My Cousin Rachel (1952 film)

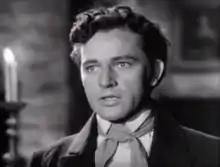
Burton received positive reviews and was nominated for the Academy Award for Best Supporting Actor.

Bosley Crowther, writing for "The New York Times", declared the film to be an "excellent" adaptation of du Maurier's work, praising its suspense, atmosphere and Burton's performance. "Variety"'s review positively reviewed the tone of the film and credited Burton for giving "a strong impression". Upon seeing the finished film, du Maurier was disappointed, enjoying Burton and the shots filmed in the real Cornwall, but feeling de Havilland's portrayal of Rachel lost the mystery that defined the character, and disliking her hairstyle, comparing it to Wallis Simpson's. Nevertheless, Cukor called de Havilland and congratulated her for a "brilliant" performance.